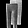
Label: Trouser